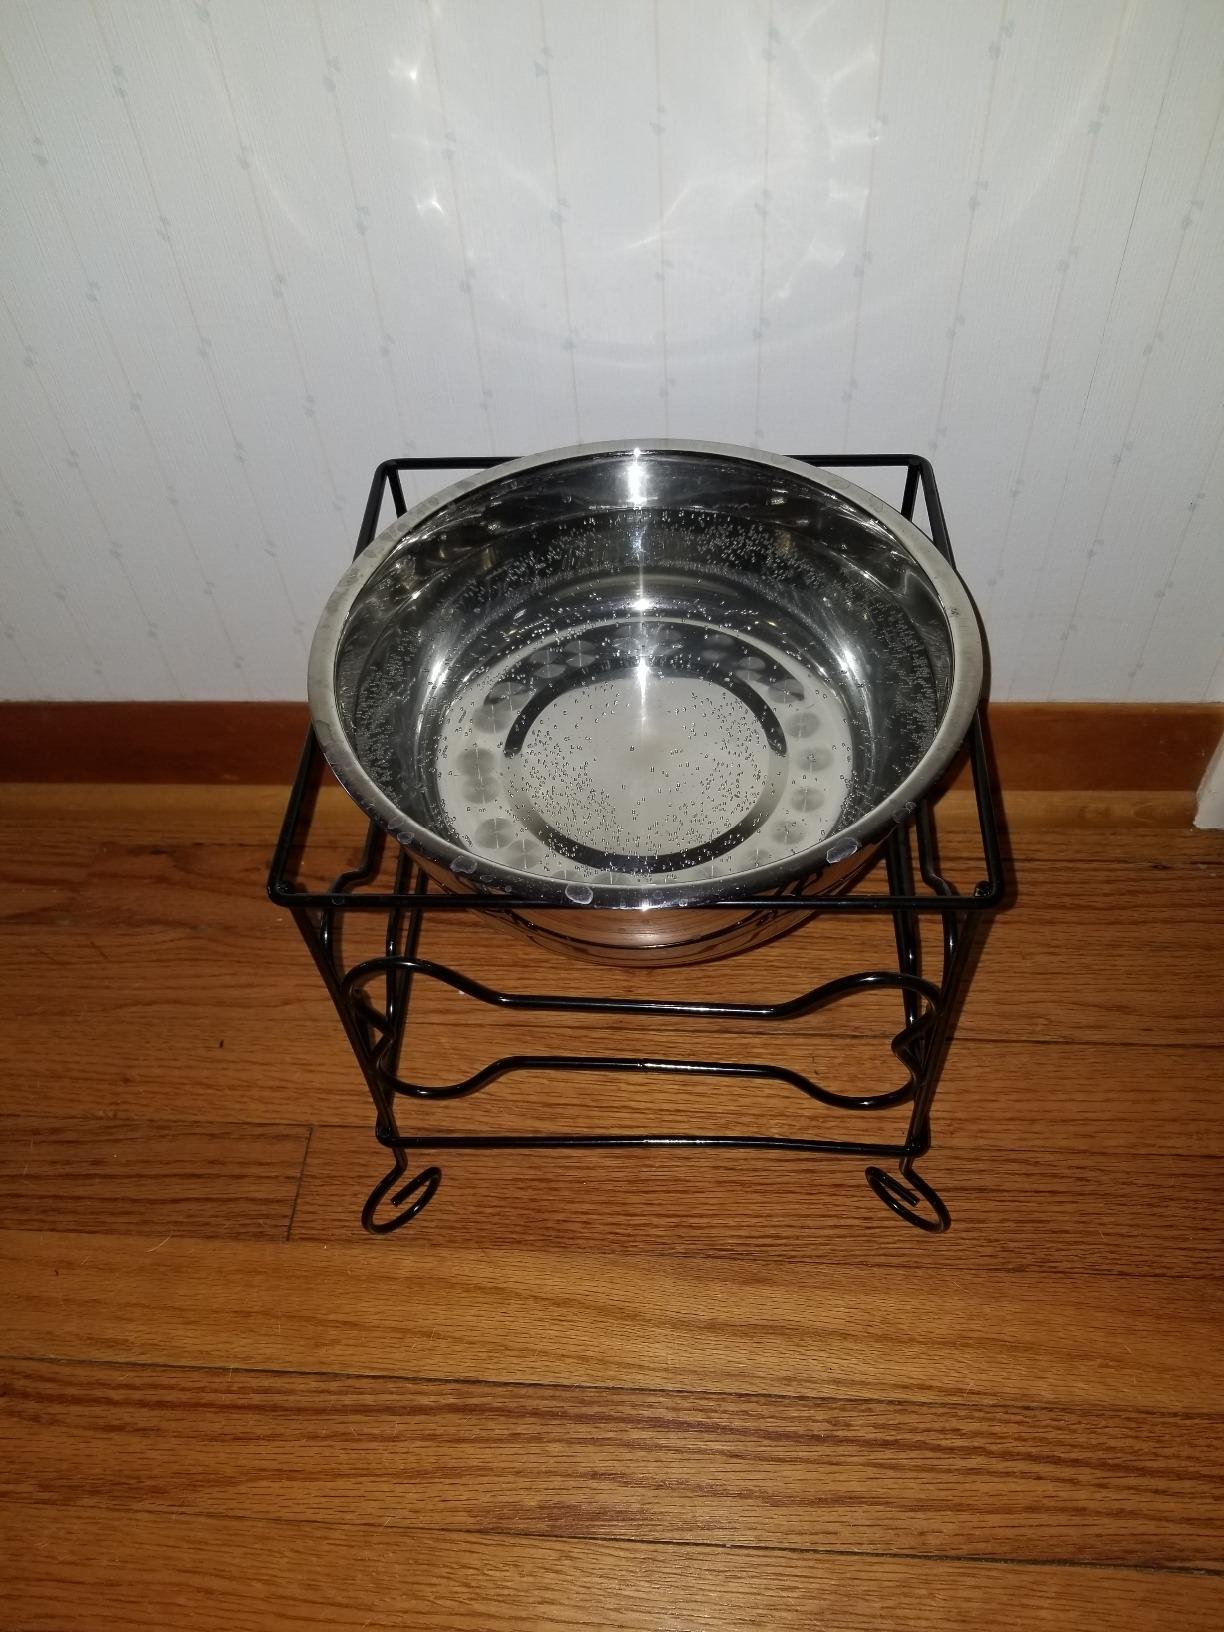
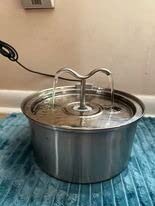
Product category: items_bowl
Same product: no